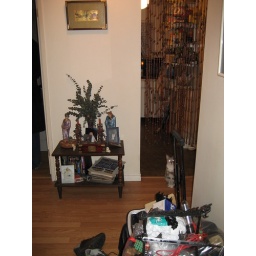
Standing in the entry way looking in. Beaded curtain is the kitchen, and the edge to the bedroom is just to the left.